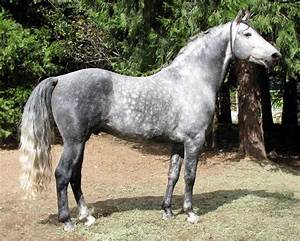
Label: cavallo